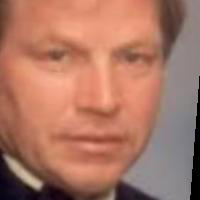
Age group: age 41-55